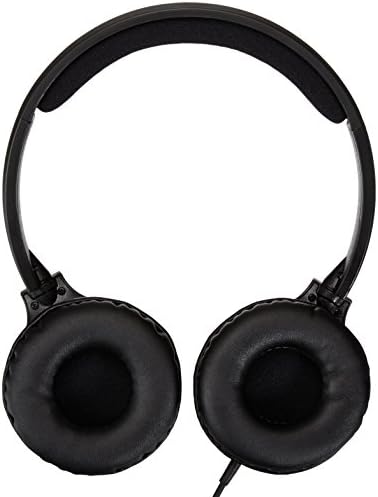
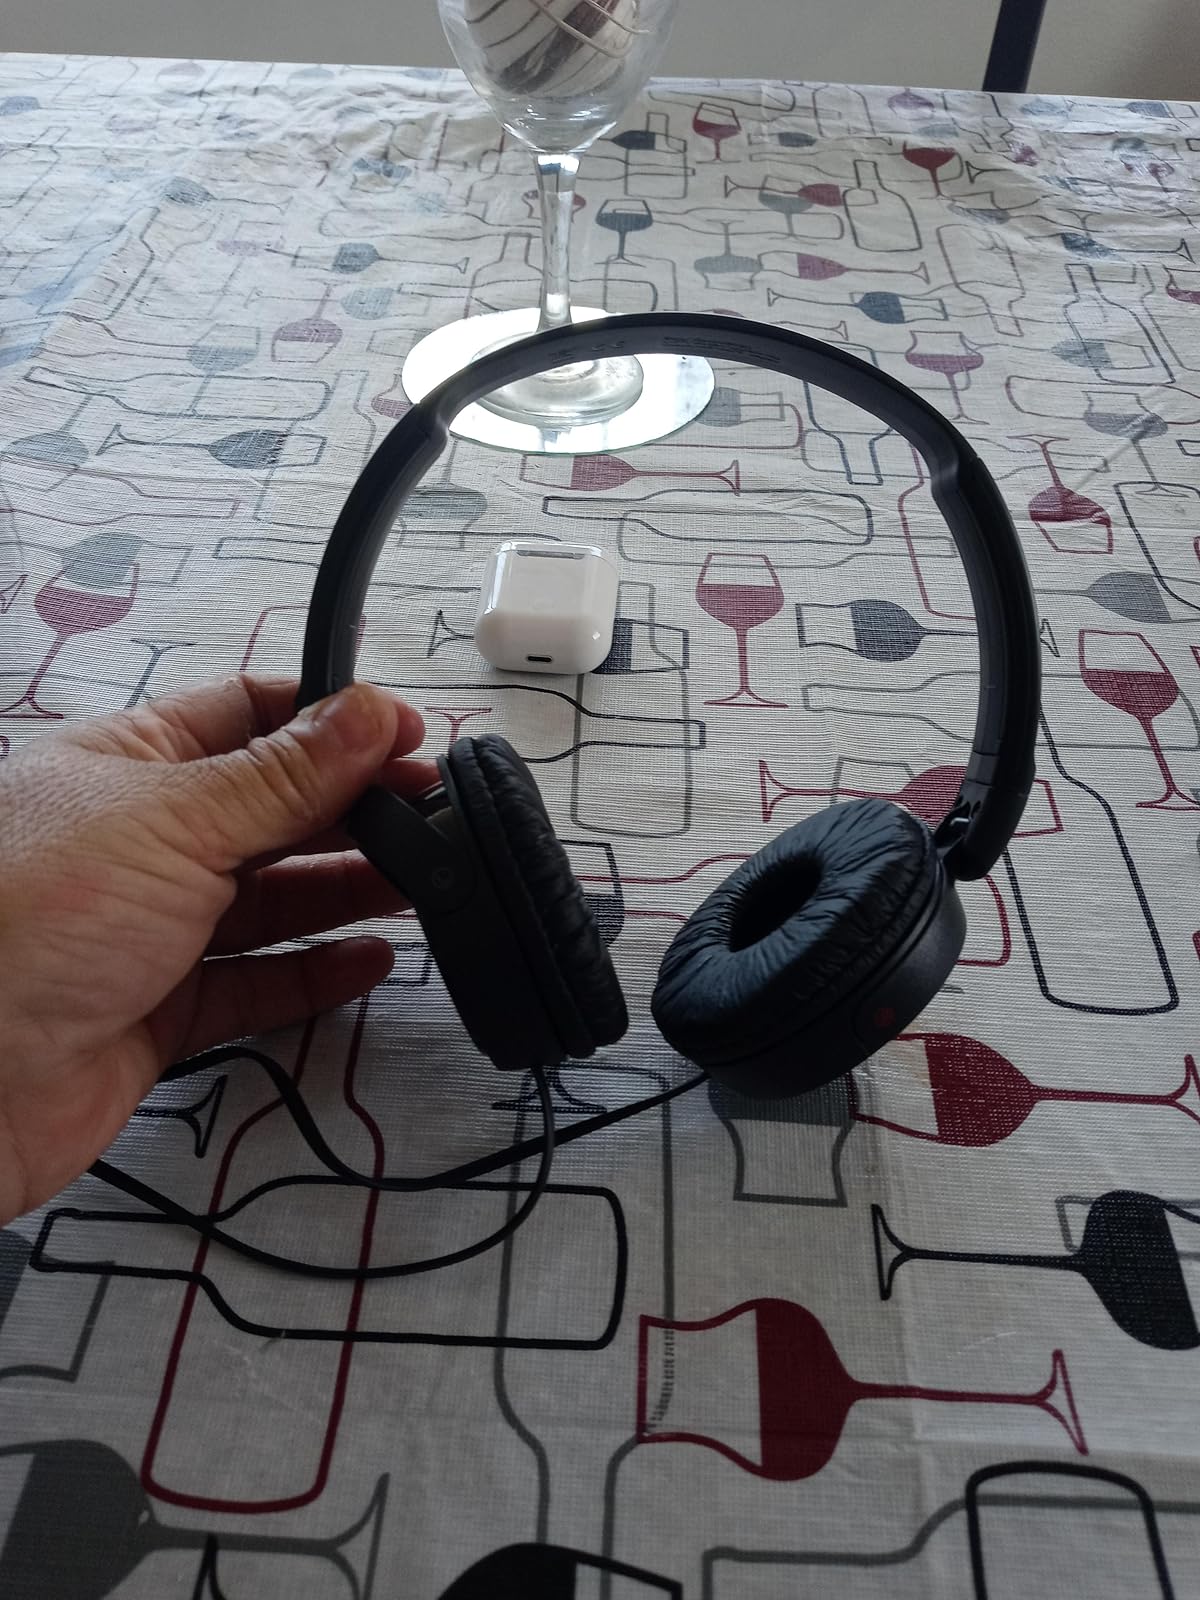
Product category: headphones
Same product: no